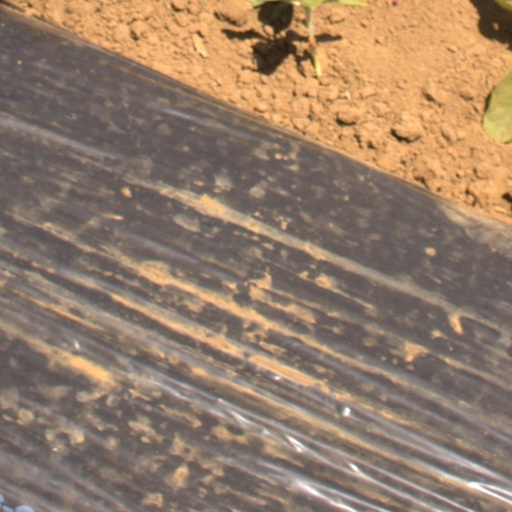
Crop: Jerusalem artichoke